Mintimer Shaimiev

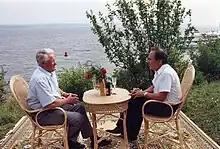
Shaimiev with president Boris Yeltsin in 1994

Mintimer Sharipovich Shaimiev (born 20 January 1937) is a Russian former politician who served as the president of Tatarstan from 1991 to 2010. He was re-elected as president in 1996, 2001, and 2005.